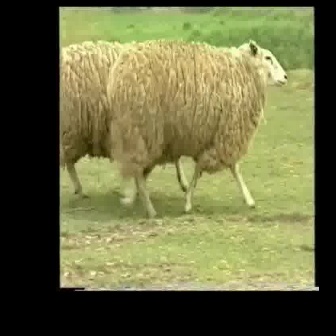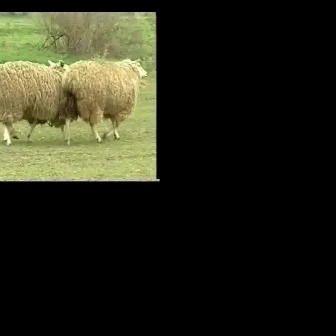
  Please identify the target specified by the bounding box [106,38,286,219] in the first image and locate it in the second image. Return the coordinates in [x_min,y_min,x_max,y_max] format.
Answer: [58,58,146,146]